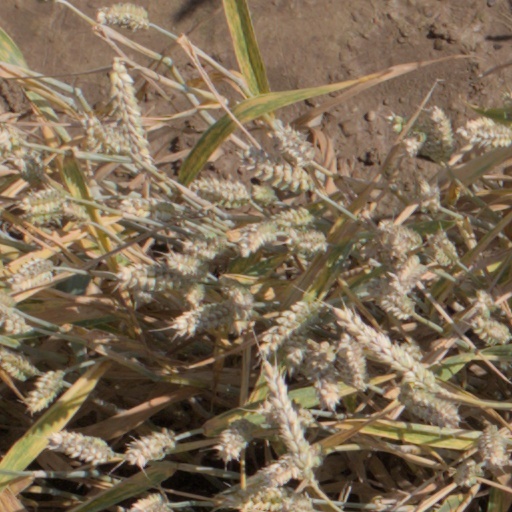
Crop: wheat